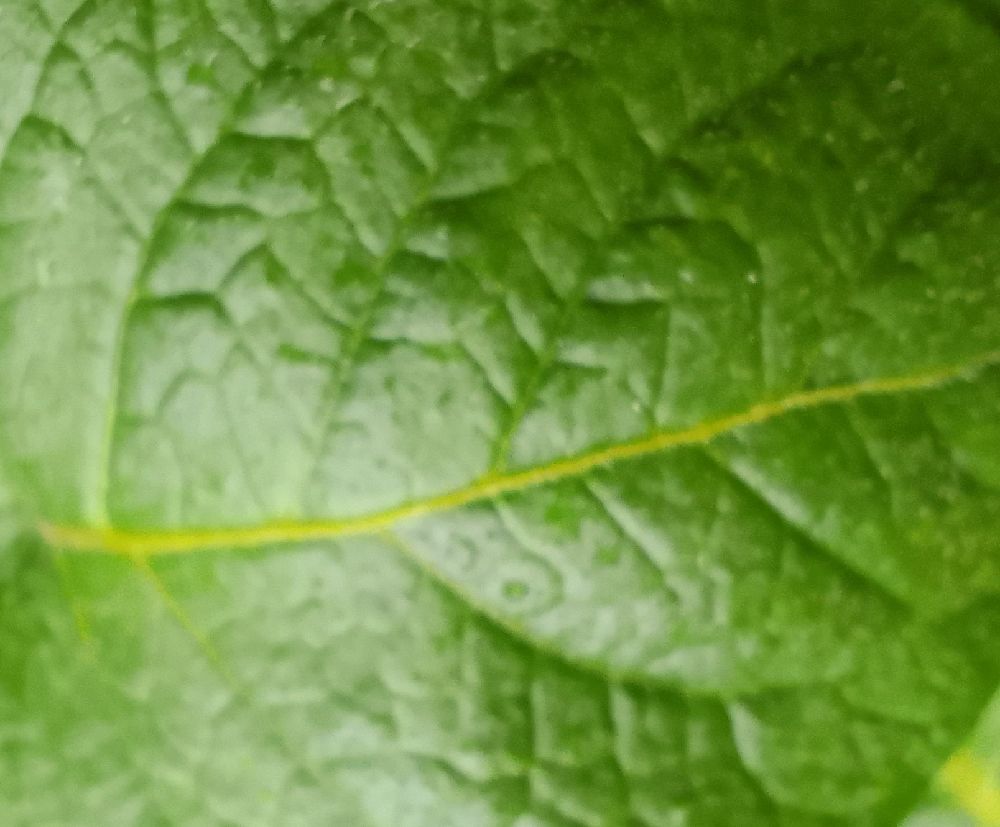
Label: Healthy